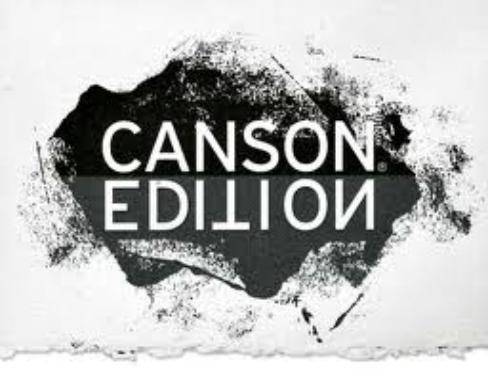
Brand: Canson
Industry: Necessities